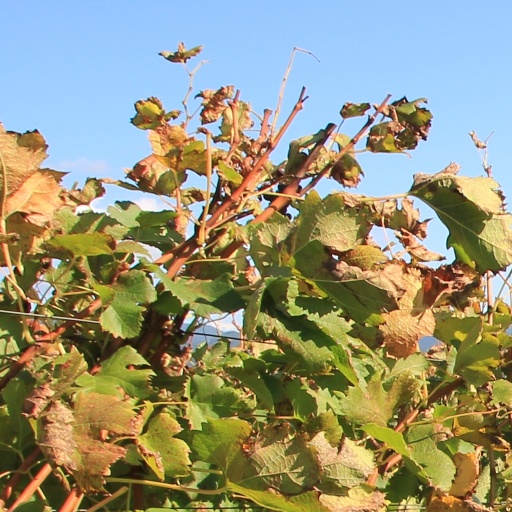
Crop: grape